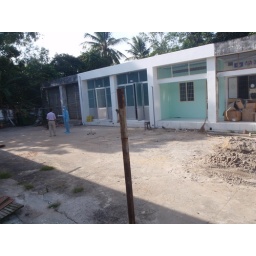
Looking from our room to room with the loo and shower ( yellow bag in doorway) Moc Bai hospital